Protestant Hospital of Ngaoundéré

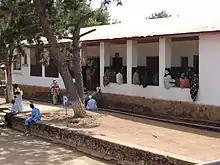
Patients at the accident and emergency unit

A construction committee was appointed to conduct the work until its completion. This committee was composed by Oscar Noss (SM) and Ada Kopstad (NMS). The use of the donation of 25,000 dollars was directly used for the construction of 2 buildings of 5 rooms for patients (50,000 francs), hospital equipment with a value of 305 000 francs, a building for a dental clinic (500 000 francs), dental equipment (500,000 francs), dental surgery (720 000 francs), a pavilion for whites, which would include 4 hospital rooms, two dining rooms, two kitchens, four showers and toilets and an exam room and deliveries (1,350 000 francs), and a chapel and a classroom for medical students (500 000 francs). The land on which the hospital was built Ngaoundéré was awarded to the Norwegian Mission by Order No. 353 of 24 June 1949. Ove Aasen was the principal architect of the hospital. On the request, the High Commissioner of the Republic of Cameroon residing in Yaoundé on 4 September 1952, according to plan which was presented by Mr. Endressen, authorised the outbuildings, a clinic, four hospital units, a sterilization facility, and the installation of water and sanitation.